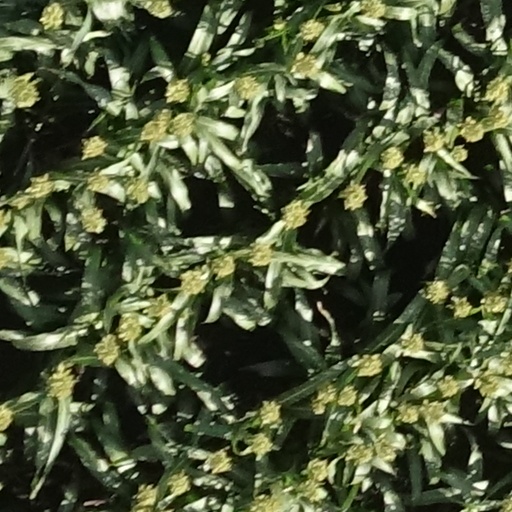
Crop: sorghum